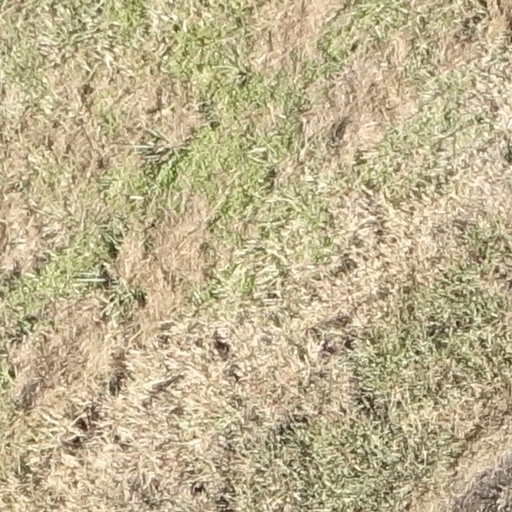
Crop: sorghum